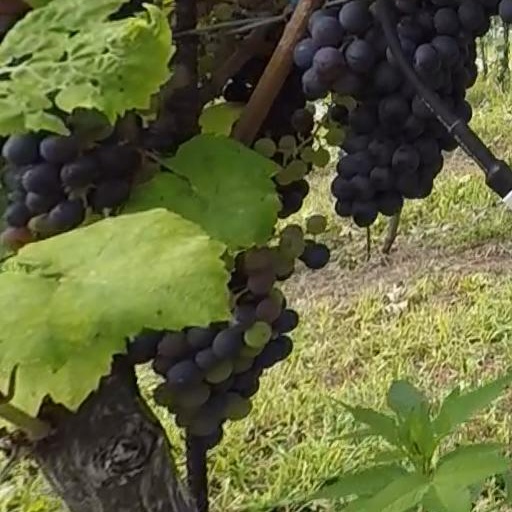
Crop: grape